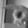
ASL letter: P